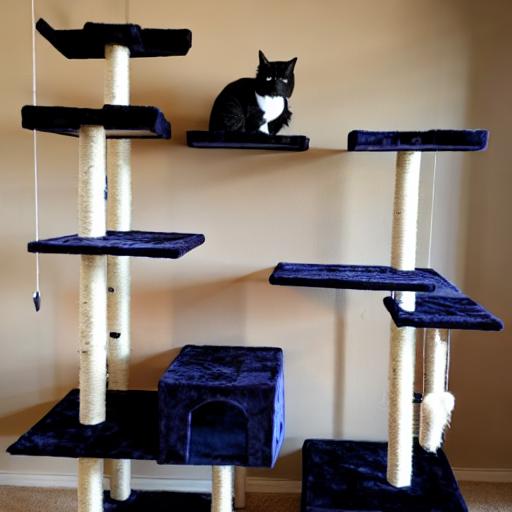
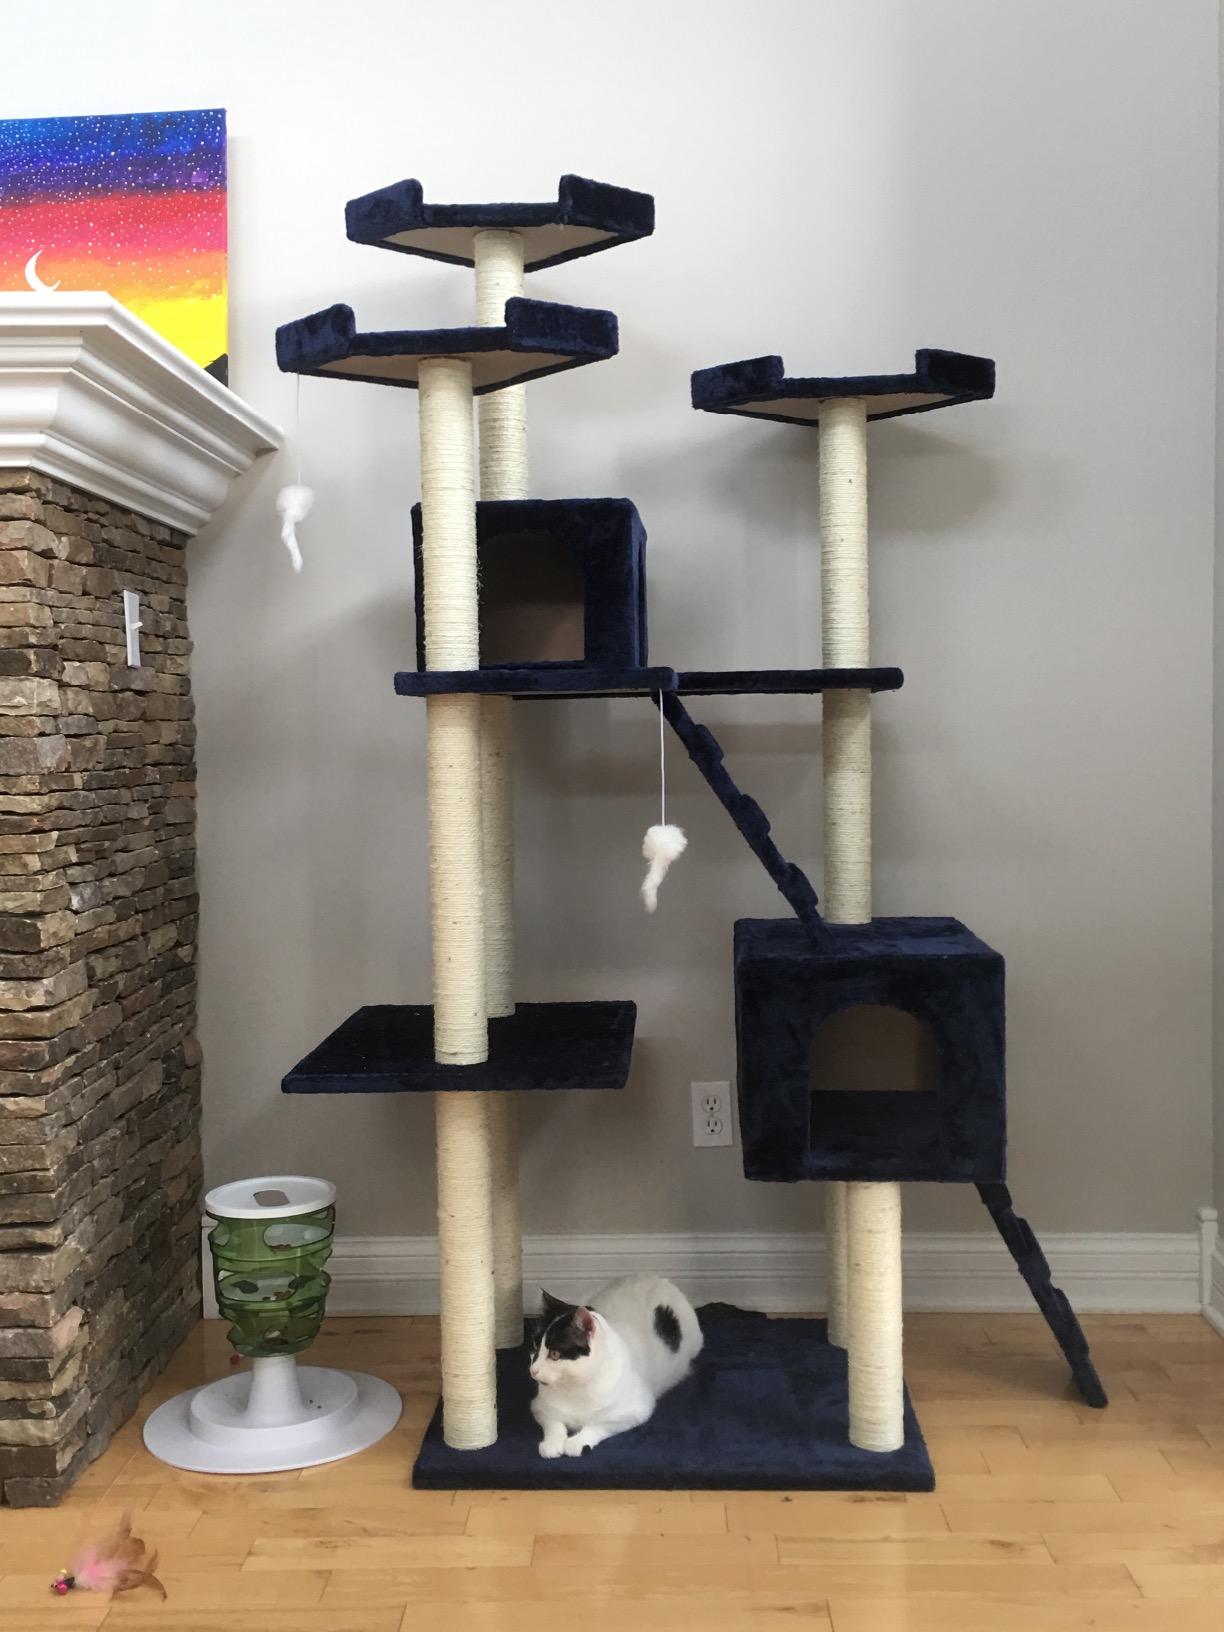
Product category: items_cat tree
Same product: no